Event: Nepal Earthquake
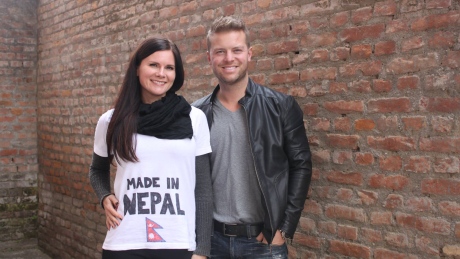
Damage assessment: no_damage